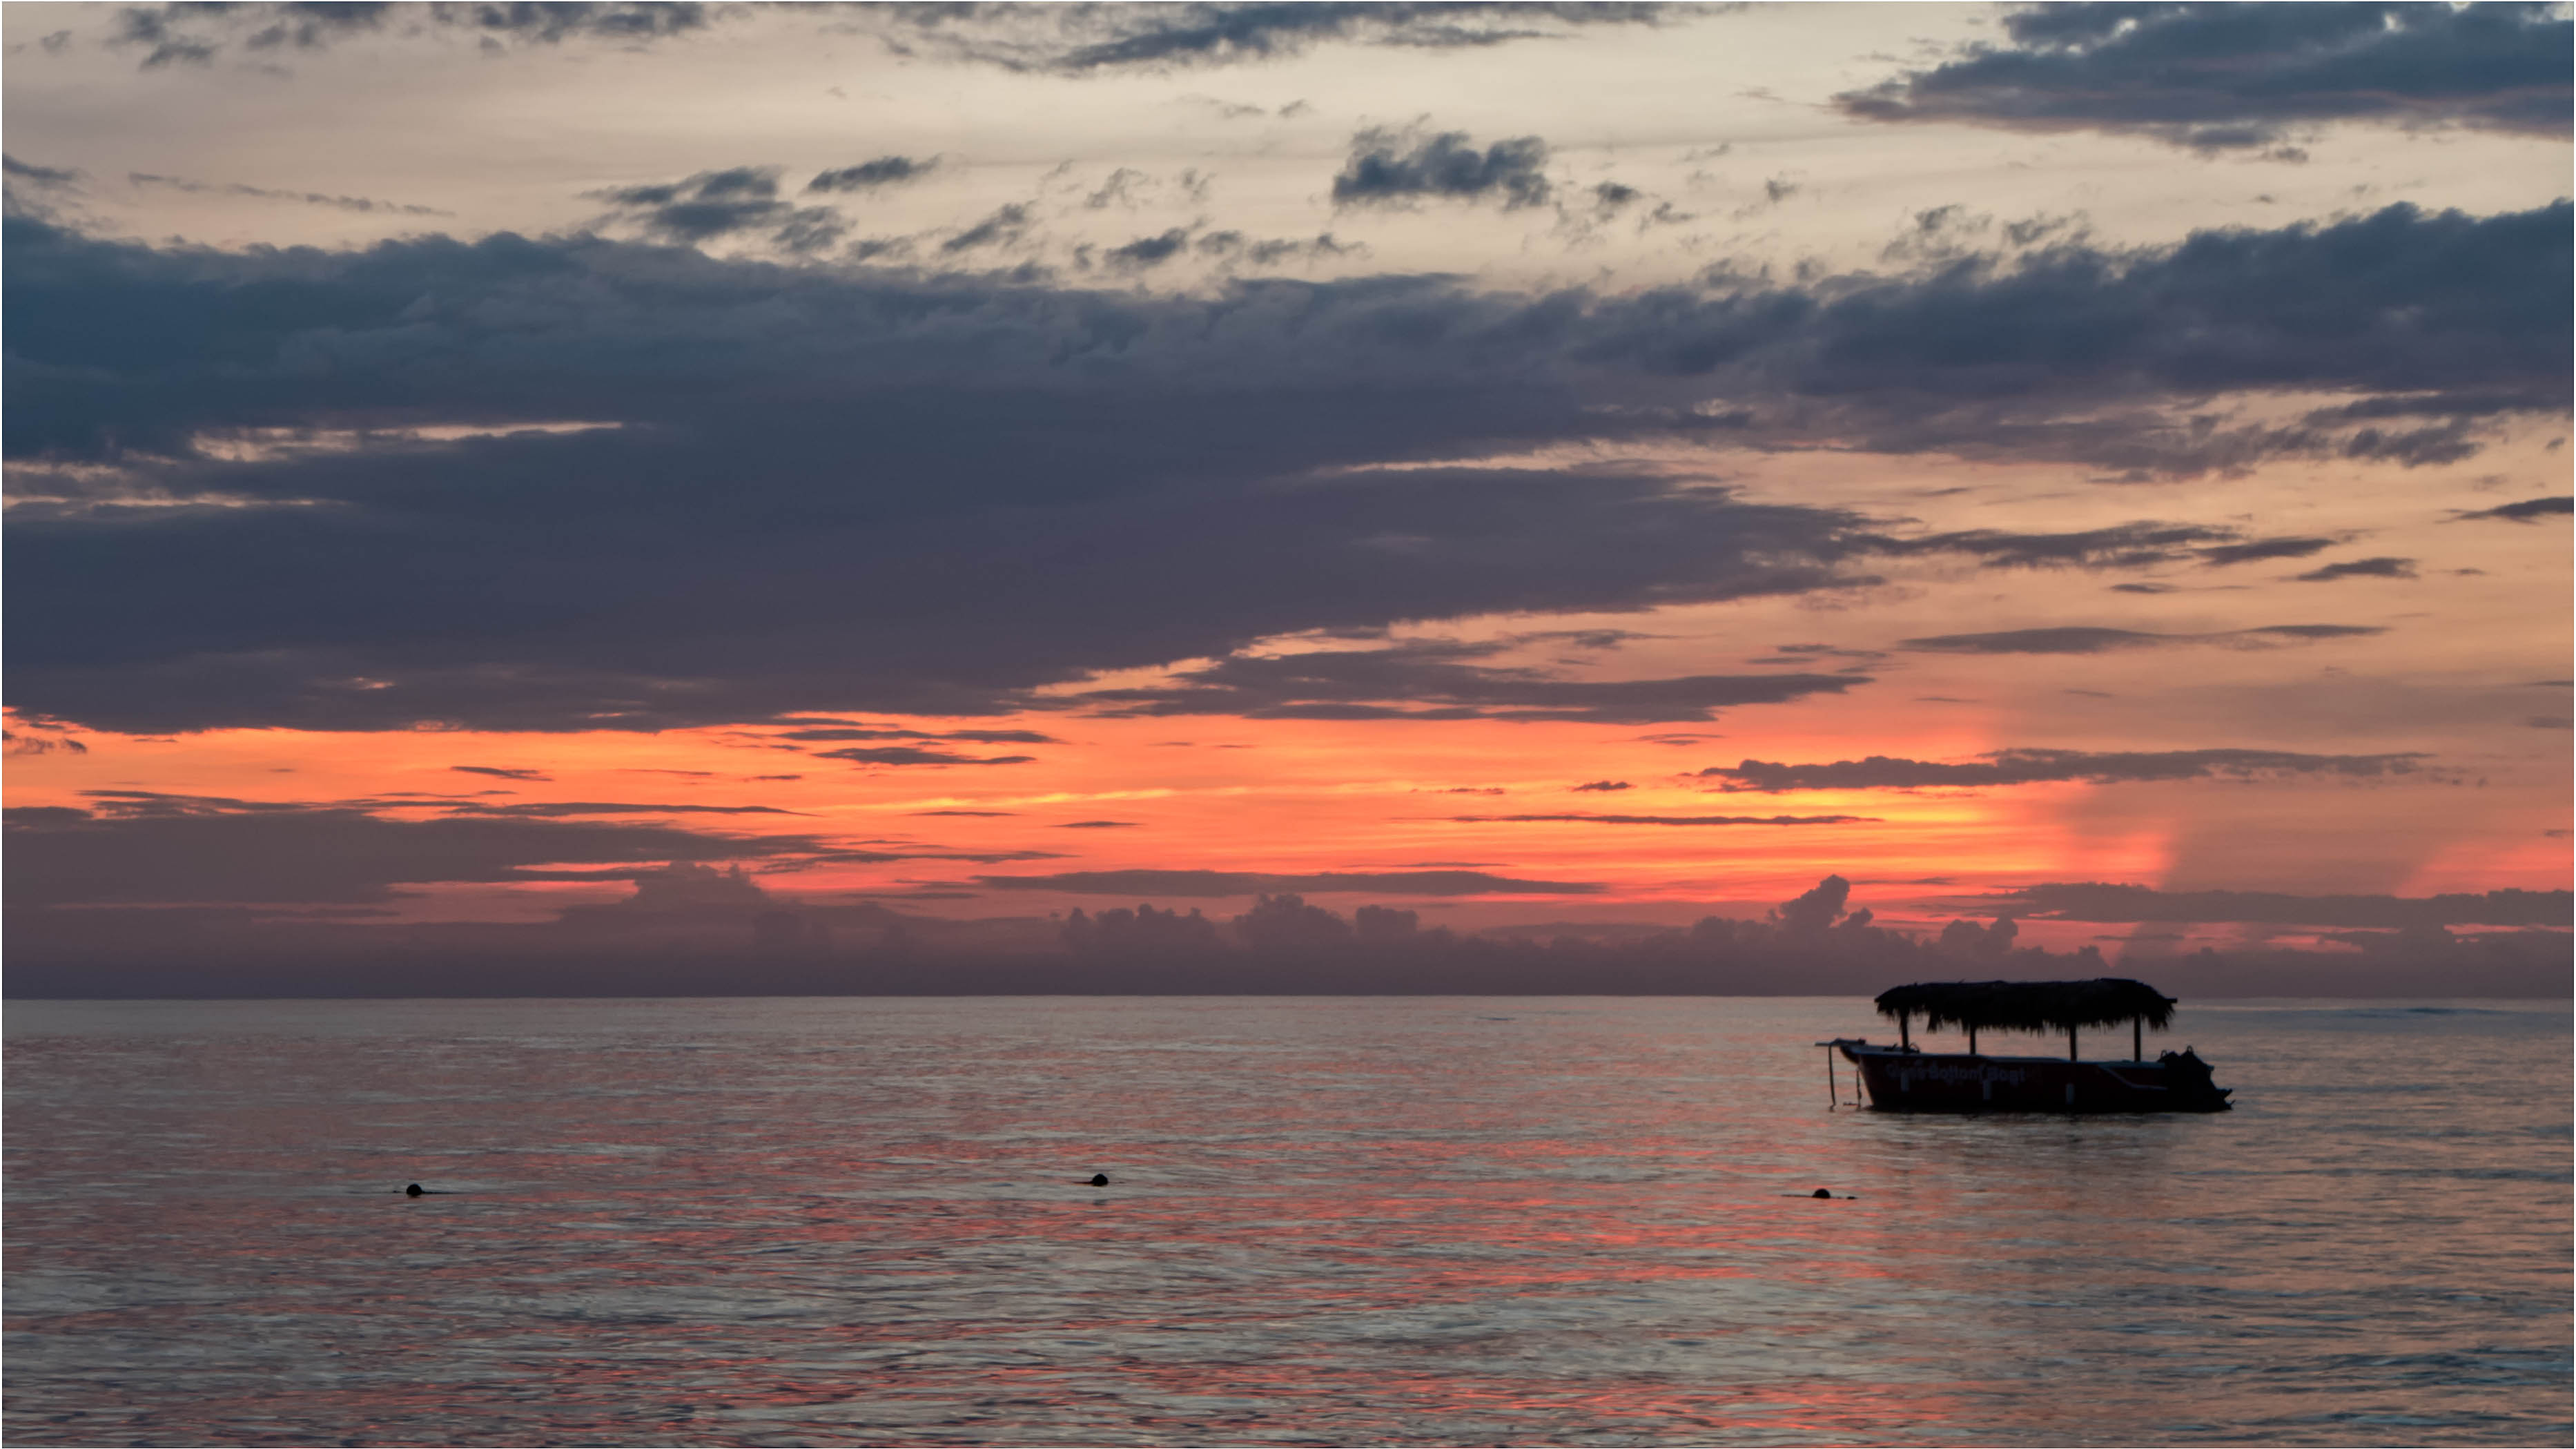
beach, sea, coast, ocean, horizon, cloud, sky, sunrise, sunset, boat, morning, shore, dawn, dusk, evening, reflection, vehicle, bay, clouds, lumix, panasonic, dmc, lx7, panasoniclumixdmclx7, dominican, republic, punta, cana, bavaro, laaltagracia, dominicanrepublic, afterglow